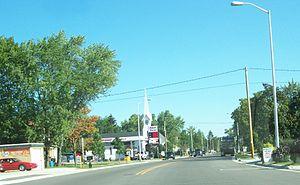
Princeton est une ville du comté de Green Lake dans l’État du Wisconsin, aux États-Unis.